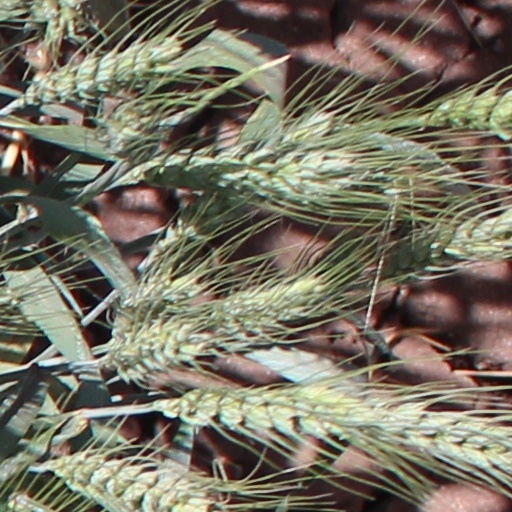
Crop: wheat